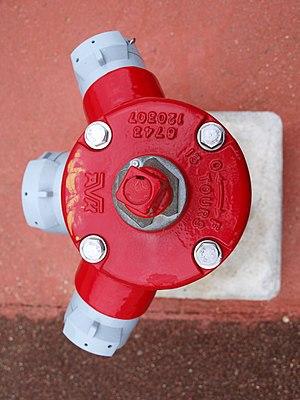
Meyrié (Isére, France)
Un poteau d'incendie ou bouche d’incendie en France, borne hydrante ou poteau d’incendie en Suisse, ou une borne-fontaine au Québec est un dispositif de lutte contre l'incendie mis en place par les communes, et par des sociétés privées dans leurs enceintes.